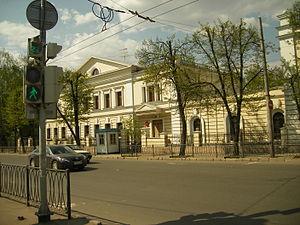
Ceci est une liste des représentations diplomatiques en Russie. En tant que plus grand pays du monde, membre permanent du Conseil de sécurité des Nations Unies, puissance régionale en Europe et en Asie et principal État successeur de l'Union soviétique, la Fédération de Russie accueille une importante communauté diplomatique dans sa capitale, Moscou. Moscou abrite 148 ambassades, de nombreux pays ont également des consulats généraux et des consulats dans tout le pays.